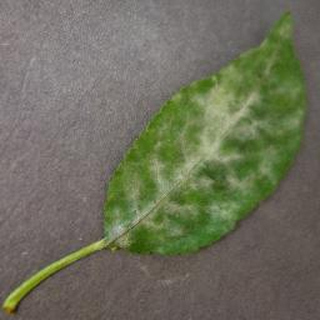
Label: cherry_powdery_mildew